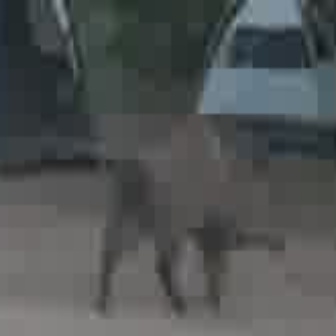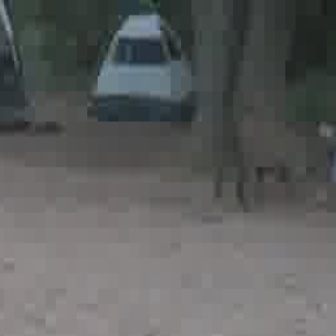
  Please identify the target specified by the bounding box [88,121,284,318] in the first image and locate it in the second image. Return the coordinates in [x_min,y_min,x_max,y_max] format.
Answer: [213,115,310,212]